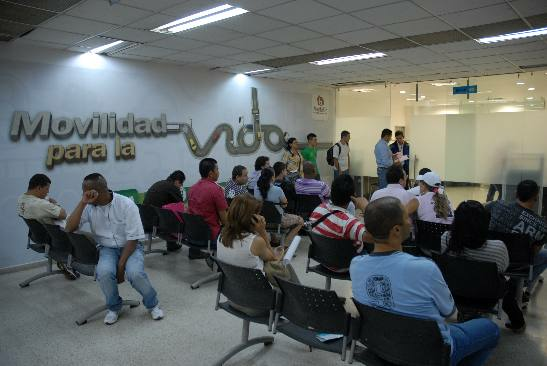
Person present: Yes